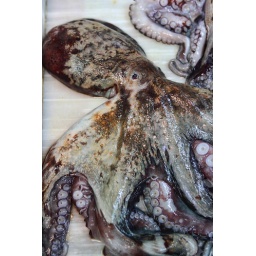
Octopus in at the fish market in Villagarcia de Arousa, Galicia, Spain